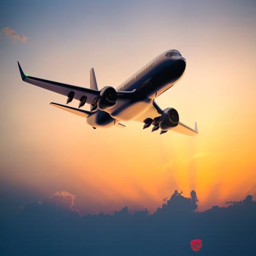
you could buy a whole load of first - class flights with £ 86m